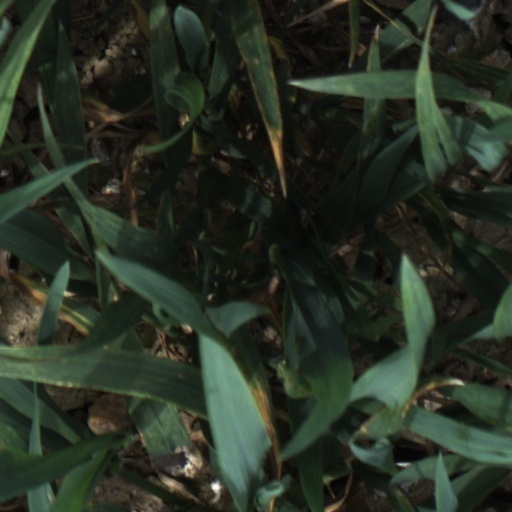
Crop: wheat